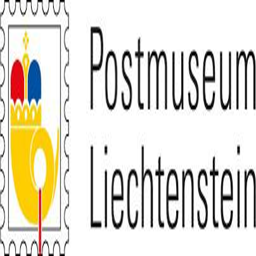
Liechtenstein PostalMuseum